Olof Palme

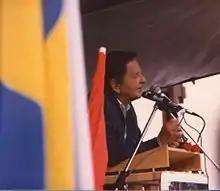
Palme in Mora, 1 August 1985

Palme's last government, elected during a time when Sweden's economy was in difficult shape, sought to pursue a "third way," designed to stimulate investment, production, and employment, having ruled out classical Keynesian policies as a result of the growing burden of foreign debt, together with the big balance of payments and budget deficits. This involved "equality of sacrifice," whereby wage restraint would be accompanied by increases in welfare provision and more progressive taxation. For instance, taxes on wealth, gifts, and inheritance were increased, while tax benefits to shareholders were either reduced or eliminated. In addition, various welfare cuts carried out before Olof's return to office were rescinded. The previous system of indexing pensions and other benefits was restored, the grant-in-aid scheme for municipal child care facilities was re-established, unemployment insurance was restored in full, and the so-called "no benefit days" for those drawing sickness benefits were cancelled. Increases were also made to both food subsidies and child allowances, while the employee investment funds (which represented a radical form of profit-sharing) were introduced.